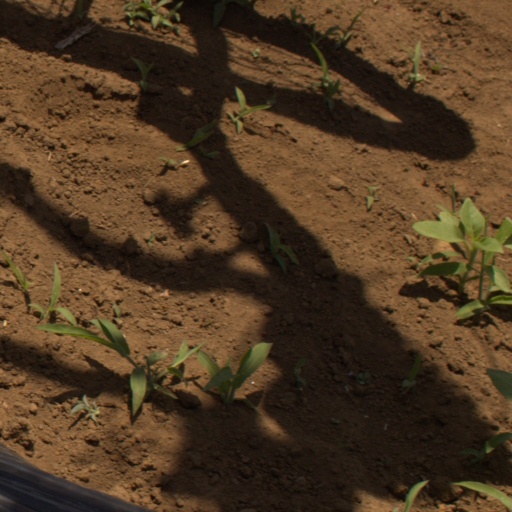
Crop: Jerusalem artichoke